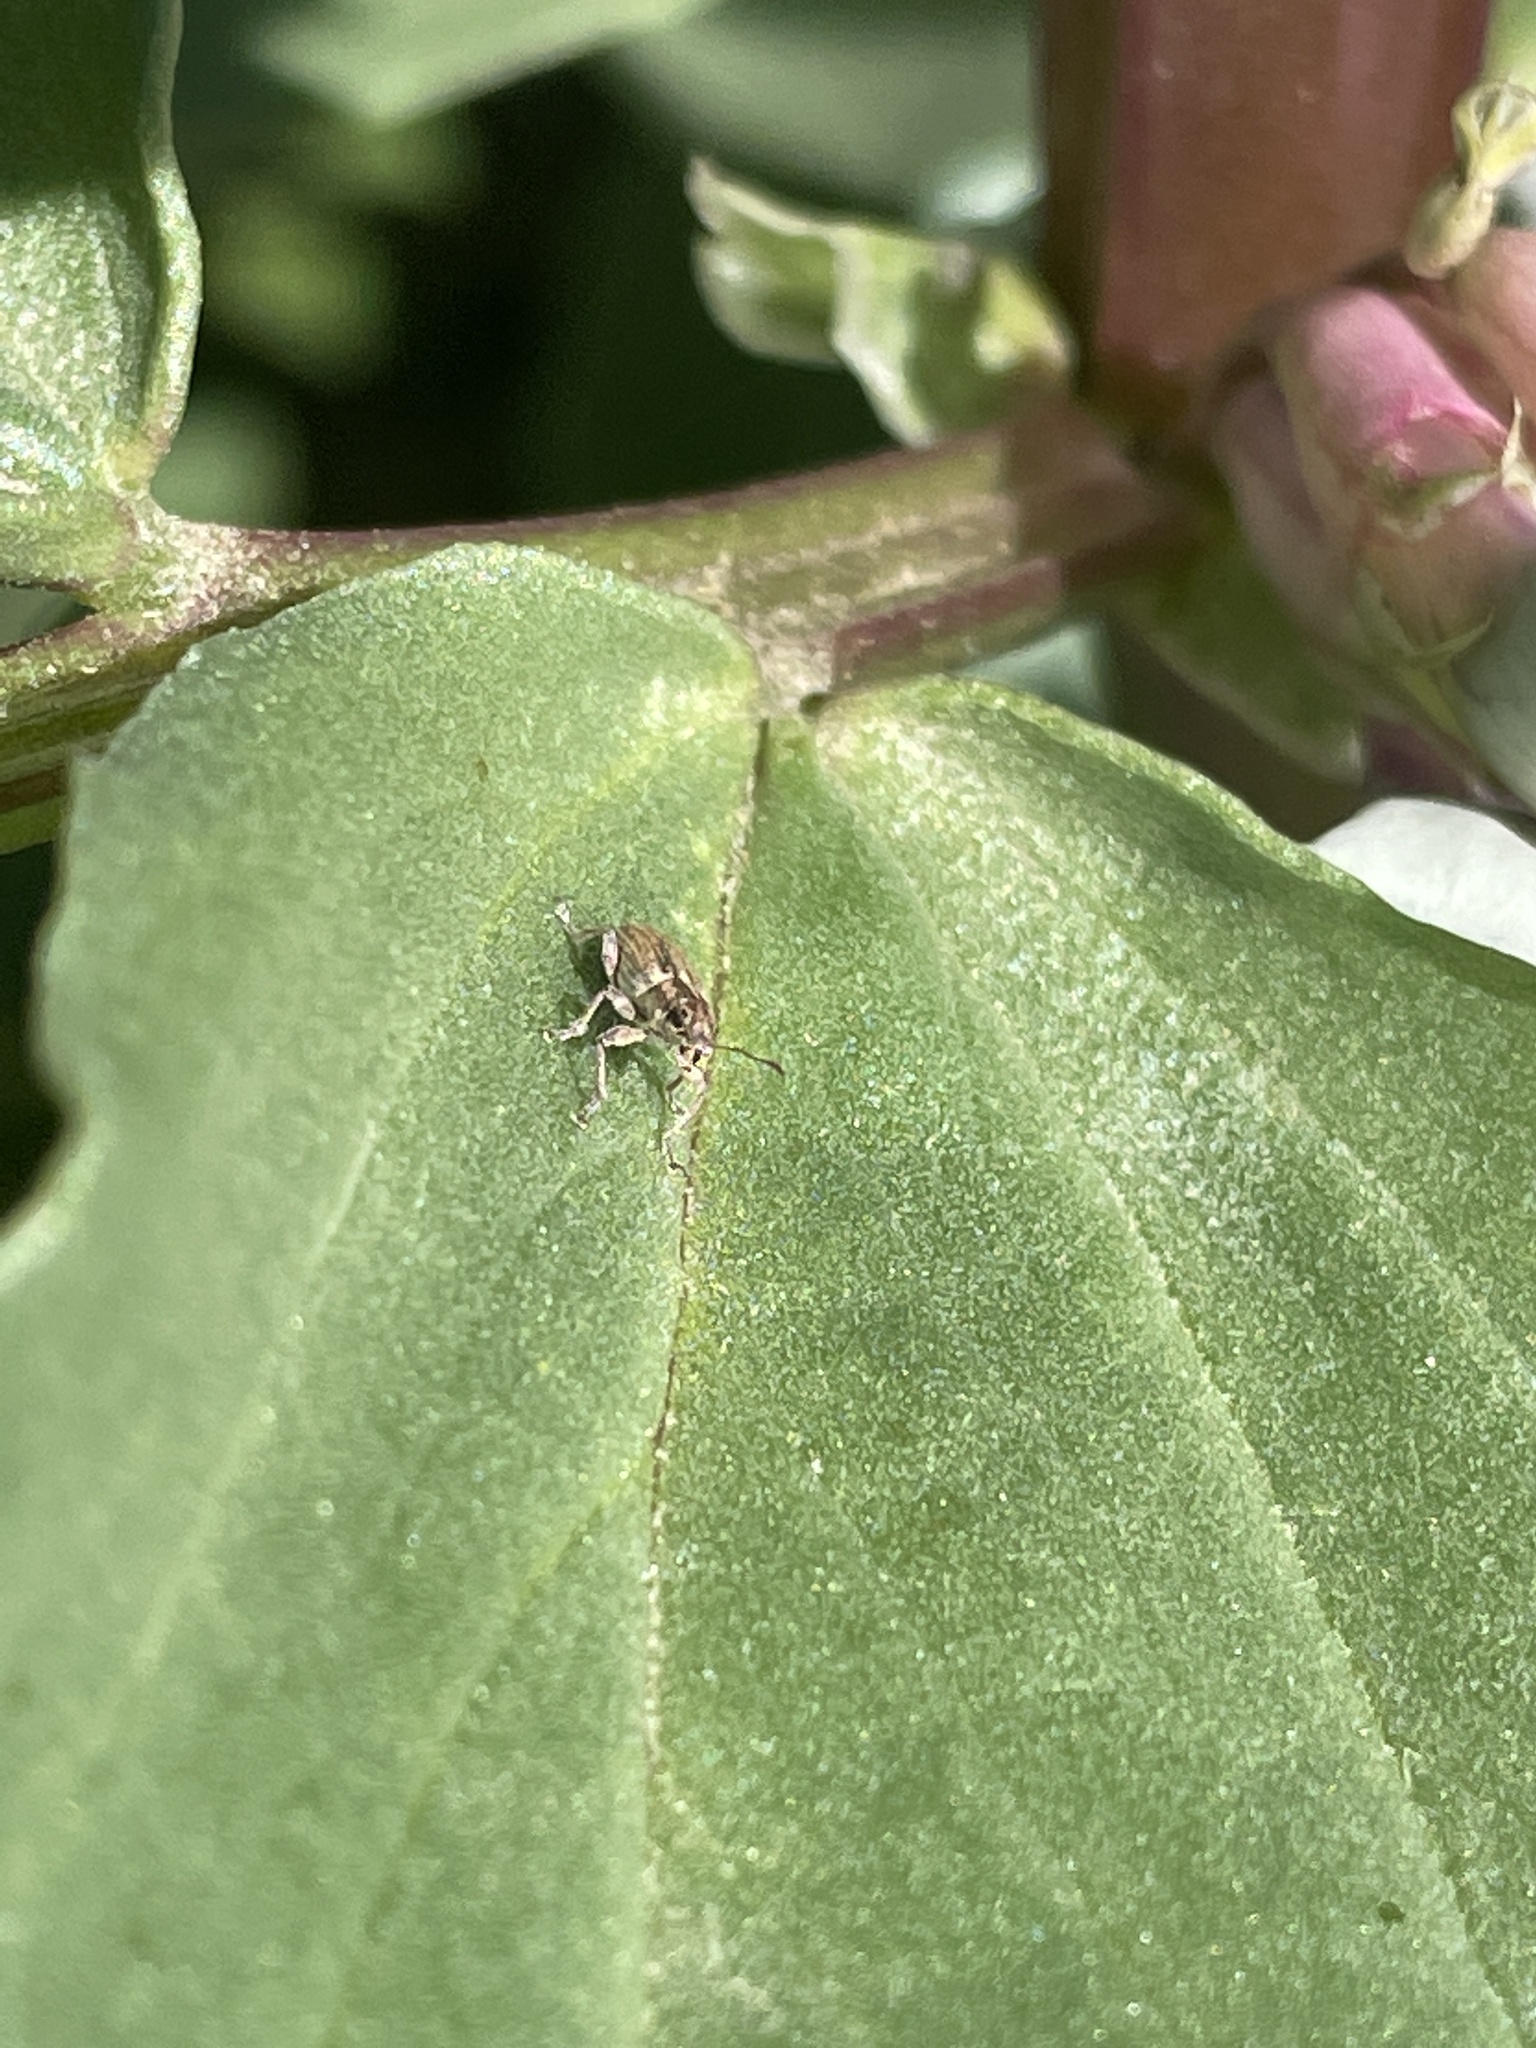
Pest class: pea_leaf_weevil